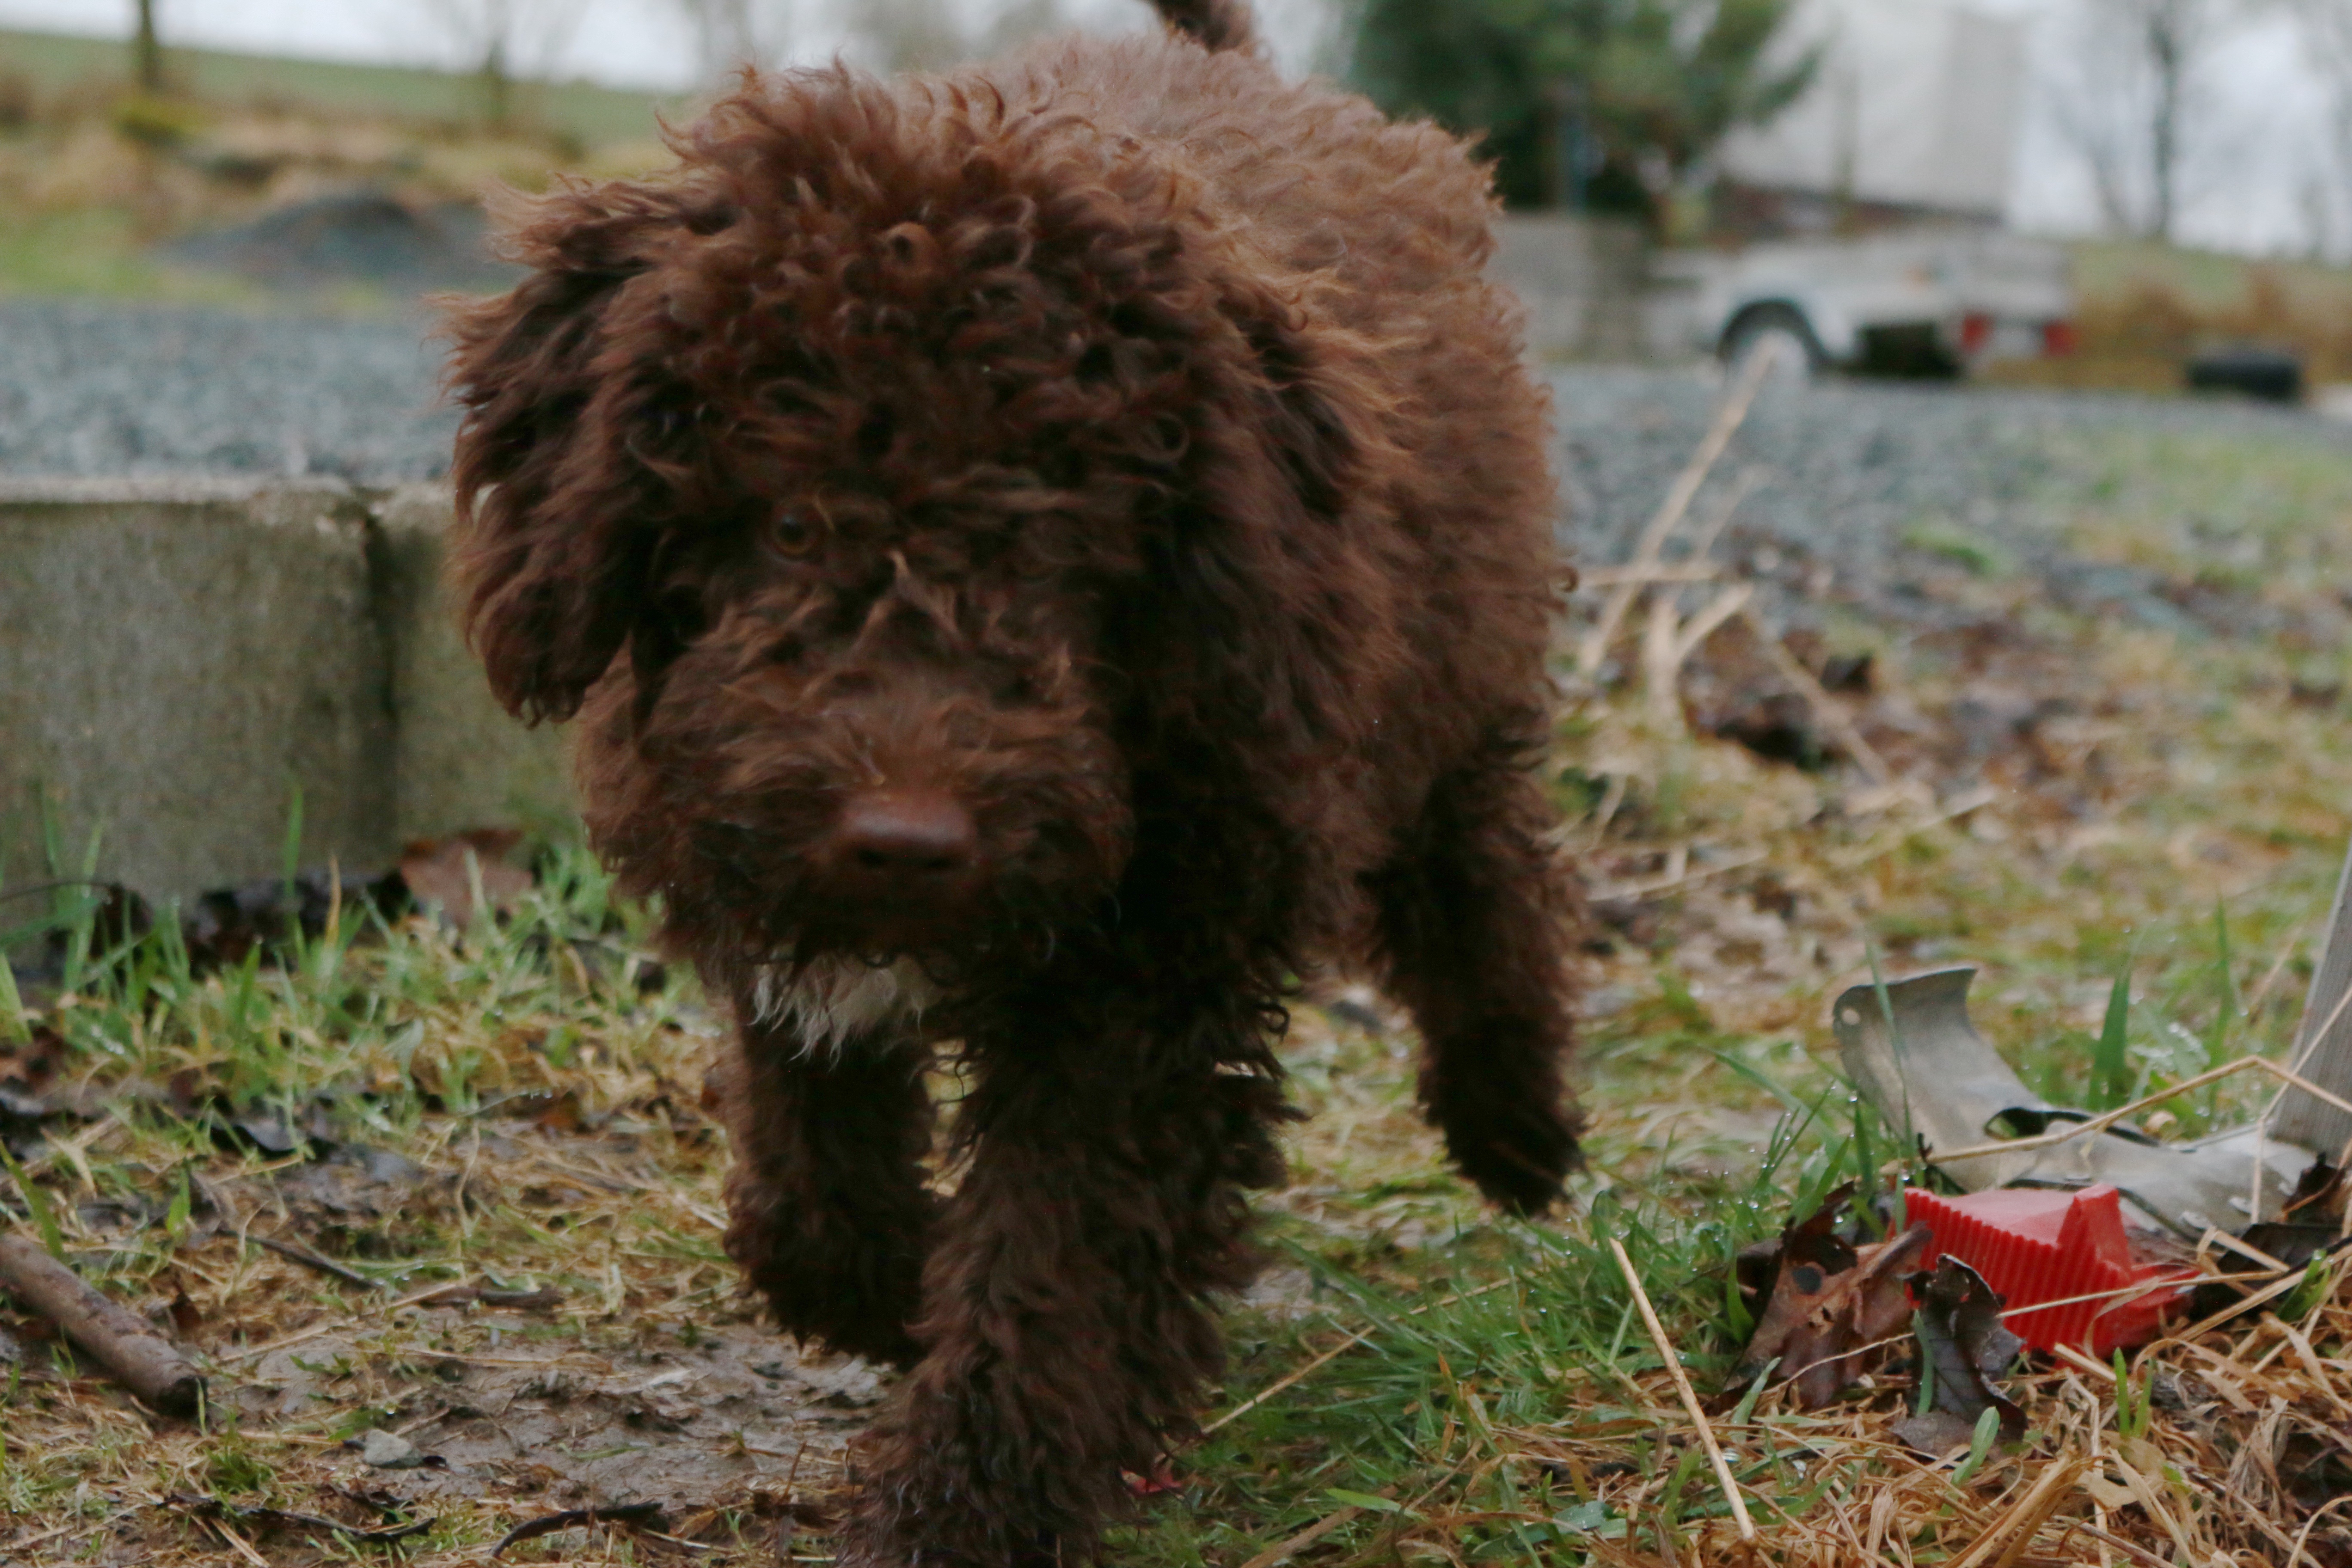
dog, mammal, vertebrate, newfoundland, barbet, water dog, dog like mammal, dog crossbreeds, lagotto romagnolo, pumi, lagotto, spanish water dog, irish water spaniel